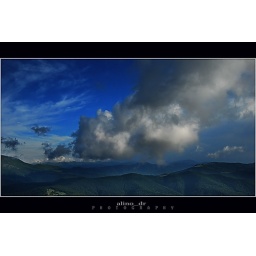
Storm clouds upon mountains